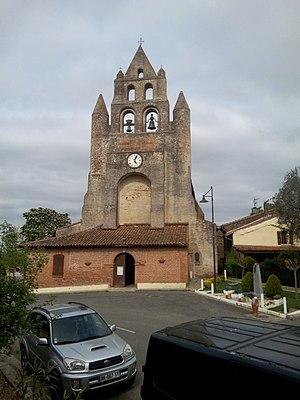
Église de Puydaniel
Puydaniel est une commune française située dans le département de la Haute-Garonne en région Occitanie.
La liste des églises de la Haute-Garonne recense de manière exhaustive les églises situées dans le département français de la Haute-Garonne.
Cet article recense une partie des monuments historiques de la Haute-Garonne, en France.